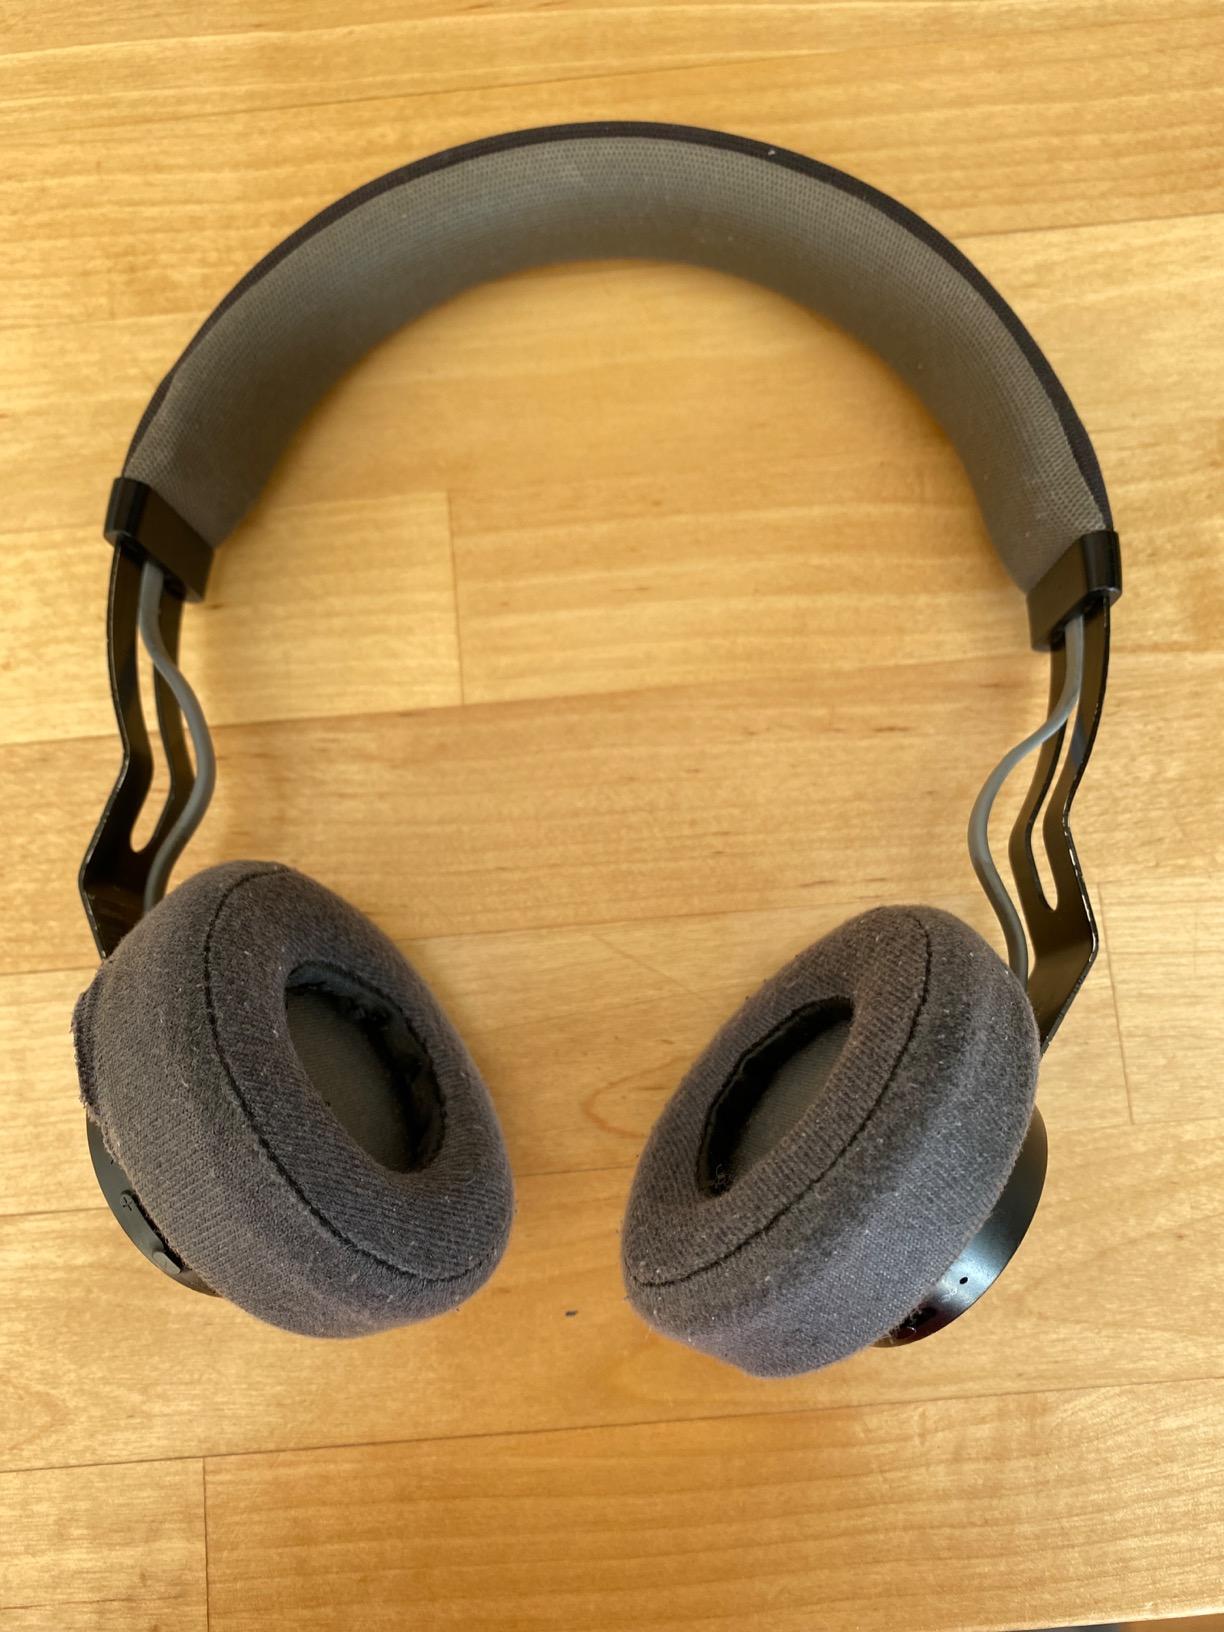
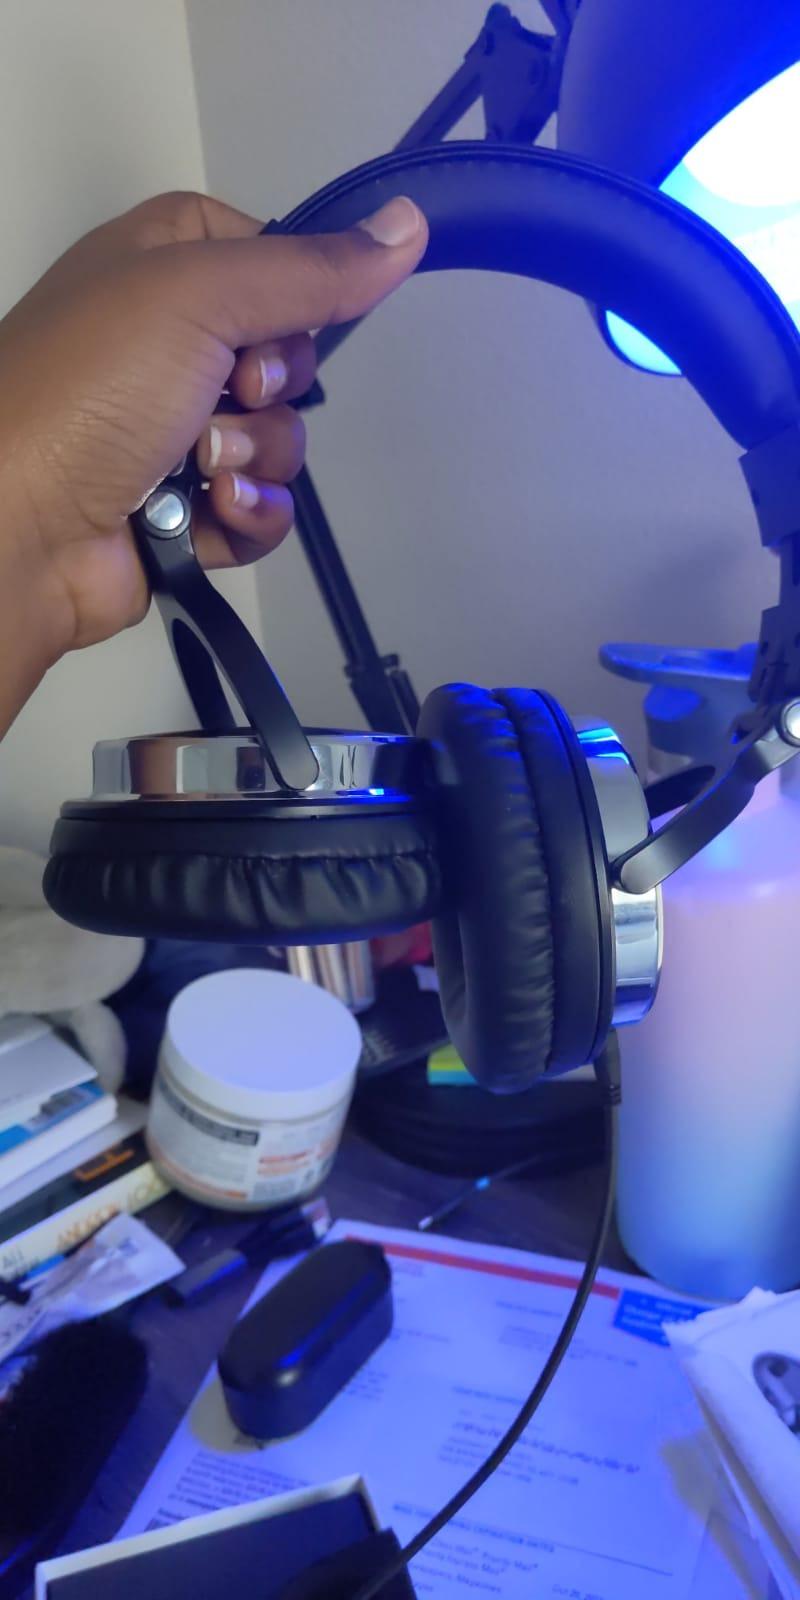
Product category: headphones
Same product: no